Alex Arthur

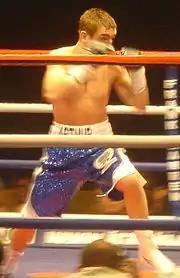
Alex Arthur in 2008

He made his comeback the next year on 27 March 2004 by stopping Michael Kizza in the first round for the IBF Inter-Continental super featherweight title. He made two defences of that fringe title before lining himself up for a shot at Commonwealth Super-Featherweight champion Craig Docherty. To make matters more interesting the British title was now vacant again meaning that the Docherty fight would be for the British and Commonwealth Super-Featherweight titles. The fight took place at the Meadowbank Sports Centre in Edinburgh and ended with Arthur knocking Docherty out in the 9th round. Arthur was once again a force to be reckoned with.